Busby Babes

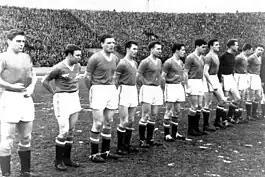
A black-and-white photograph of a football team lining up before a match. Eleven men in old-fashioned association football attire stand in a line: ten wear dark shirts, white shorts and black socks, and the other wears a still darker shirt. Behind the players can be seen one of the enormous open stands of an East European-style soccer stadium, filled to the brim with spectators.

The "Busby Babes" were the group of footballers, recruited and trained by Manchester United chief scout Joe Armstrong and assistant manager Jimmy Murphy, who progressed from the club's youth team into the first team under the management of the eponymous Matt Busby from the late 1940s and throughout the 1950s. The squad most associated with the name "babes" was that of the 1957–58 season, many of whom died in the 1958 Munich air disaster, and who, with an average age of 22, had been touted to dominate European football for the next few years.